John Ford

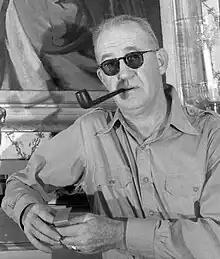
Ford in 1946

John Martin Feeney (February 1, 1894 – August 31, 1973), better known as John Ford, was an American film director and producer. He is regarded as one of the most important and influential filmmakers during the Golden Age of Hollywood, and was one of the first American directors to be recognized as an auteur. In a career of more than 50 years, he directed over 130 films between 1917 and 1970 (although most of his silent films are now lost), and received a record four Academy Award for Best Director for "The Informer" (1935), "The Grapes of Wrath" (1940), "How Green Was My Valley" (1941), and "The Quiet Man" (1952).